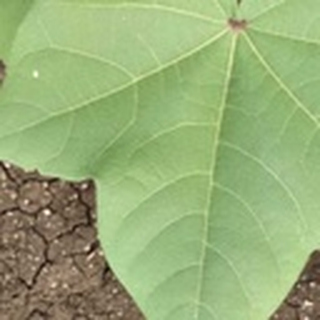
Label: healthy_cotton